Christine Marie Cabanos

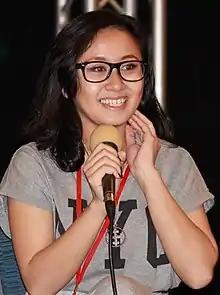
Cabanos at Animate Florida in 2014

Christine Marie Cabanos is an American voice actress of Filipino descent. Some of her roles include Azusa Nakano in "K-On!", the titular characters in "Squid Girl" and "Puella Magi Madoka Magica", Mako Mankanshoku in "Kill la Kill", Hisone Amakasu in "", Hotaru Tomoe/Sailor Saturn from the Viz Media redub of "Sailor Moon", Shiemi Moriyama in "Blue Exorcist", Silica in "Sword Art Online", and Minori Kushieda in "Toradora!". In video games, she voices Nepgear in the "Hyperdimension Neptunia" series, Chiaki Nanami and Himiko Yumeno in the "Danganronpa" series, Filia and Fukua in "Skullgirls", Amitie in "Puyo Puyo Tetris", Elec-Tron in "Vitamin Connection", as well as the Poplins in "Super Mario Bros. Wonder".